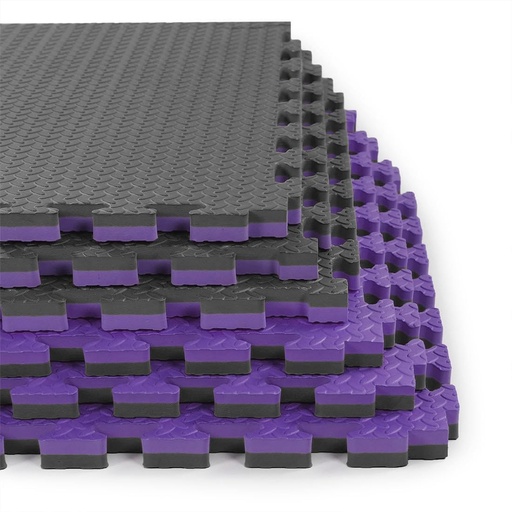
Xspec 1" Extra Thick 48 sq ft Reversible EVA Gym Foam Floor Mat Tiles (24" x 24"), Steel Pattern, 12 pcs, Black/Purple
Brand: Xspec
Category: Sporting Goods > Athletics > General Purpose Athletic Equipment